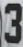
Number: 3